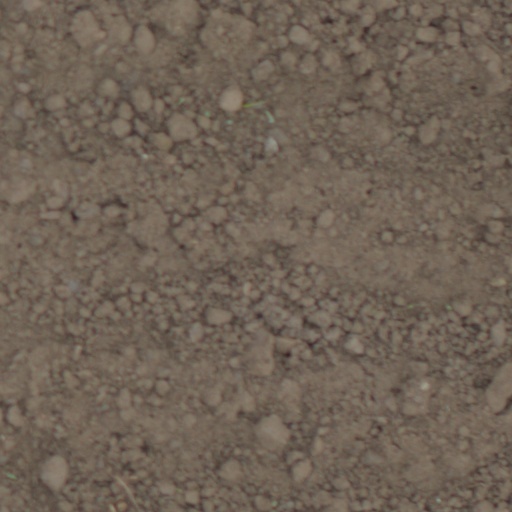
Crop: wheat